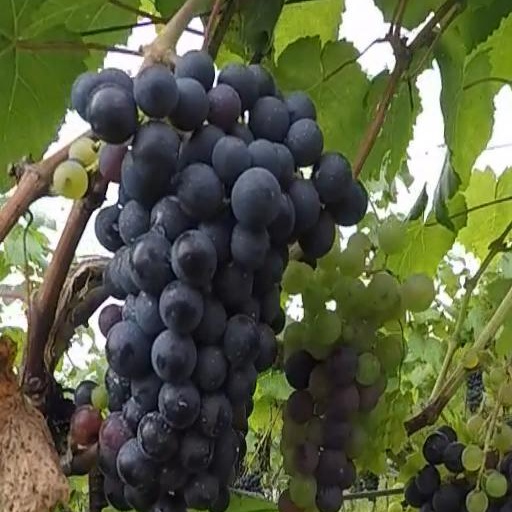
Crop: grape